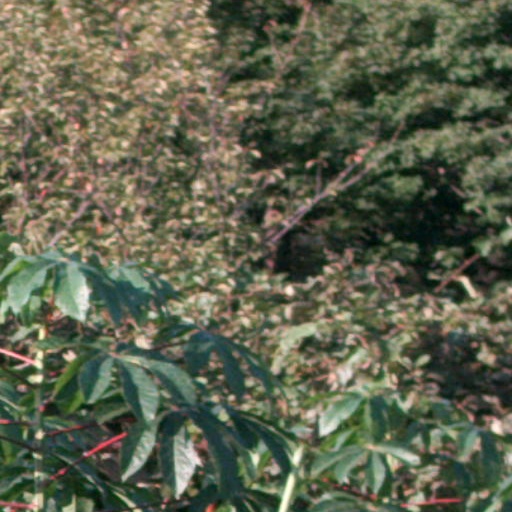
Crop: cassava